Government of Ontario

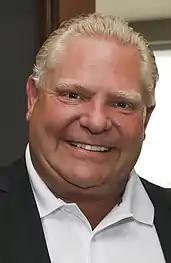
Doug Ford is Premier

The premier of Ontario is the first minister of the Crown. The premier acts as the head of government for the province, chairs and selects the membership of the Cabinet, and advises the Crown on the exercise of executive power and much of the royal prerogative. As premiers hold office by virtue of their ability to command the confidence of the elected Legislative Assembly, they typically sit as a MPP and lead the largest party or a coalition in the Assembly. Once sworn in, the premier holds office until their resignation or removal by the lieutenant governor after either a motion of no confidence or defeat in a general election.